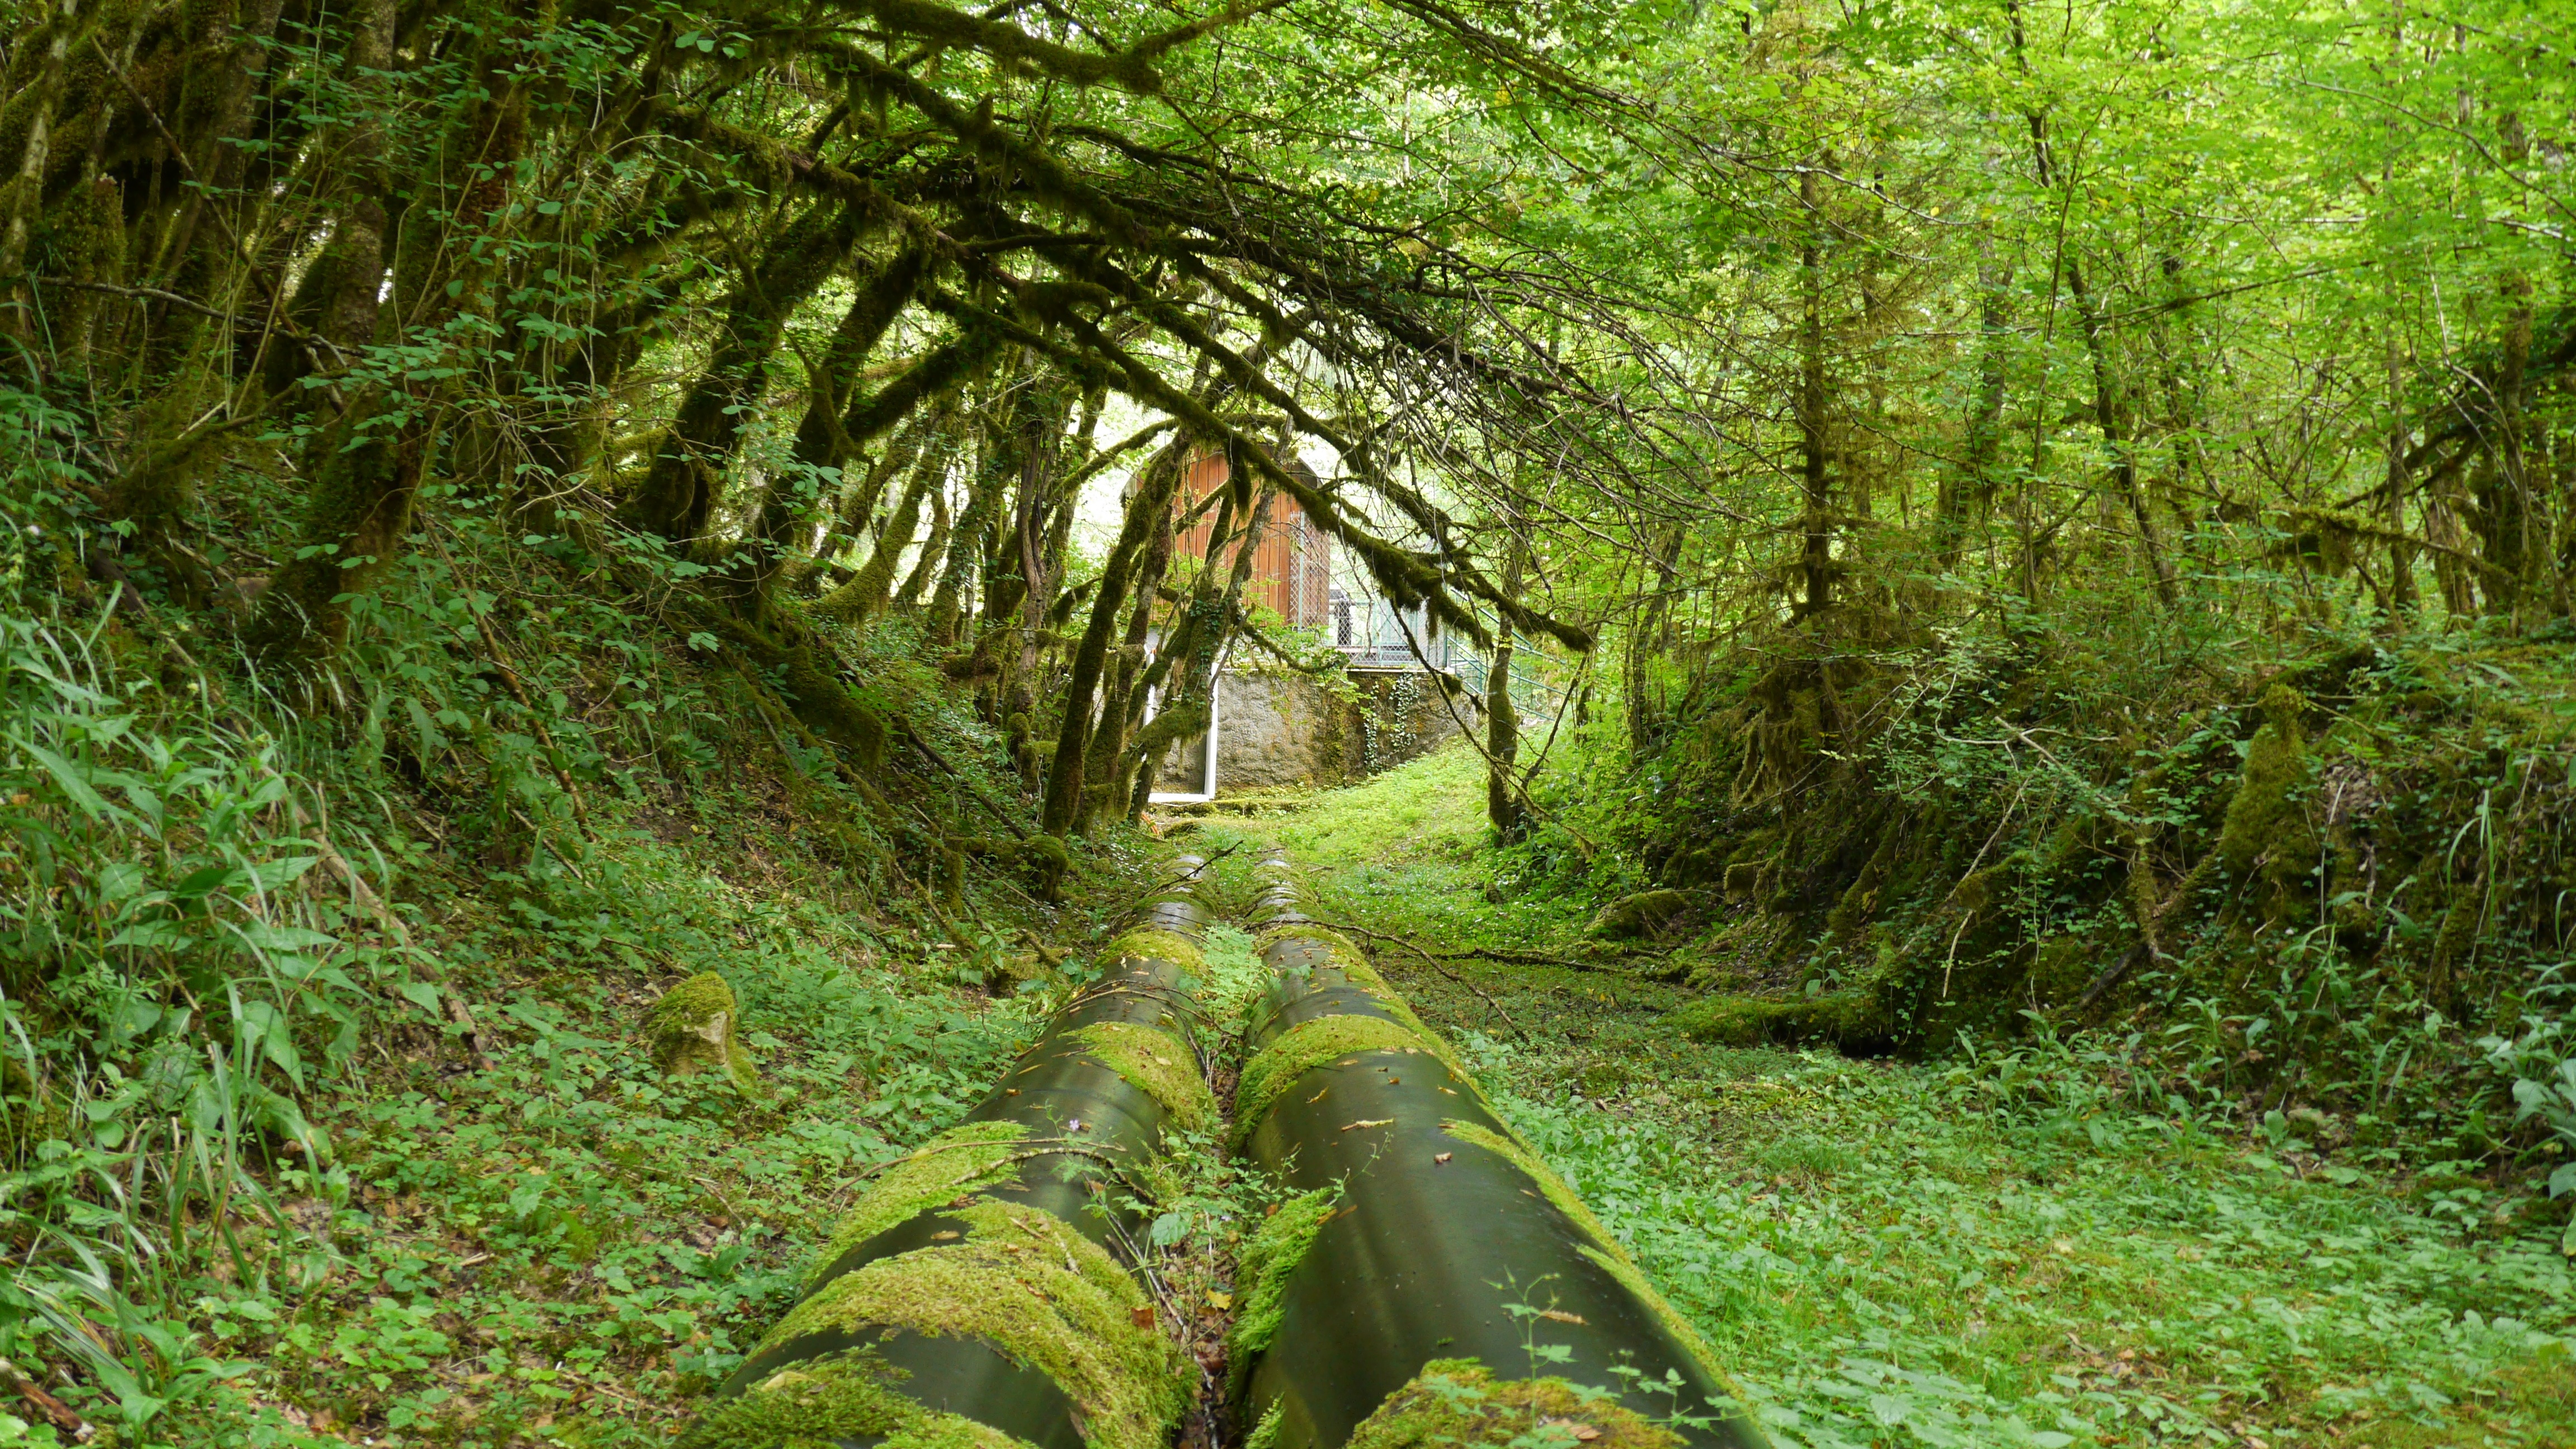
tree, forest, wilderness, trail, sunlight, leaf, tunnel, foam, stream, green, jungle, vegetation, rainforest, deciduous, ravine, hose, woodland, habitat, ecosystem, nature reserve, biome, old growth forest, natural environment, geographical feature, temperate broadleaf and mixed forest, temperate coniferous forest